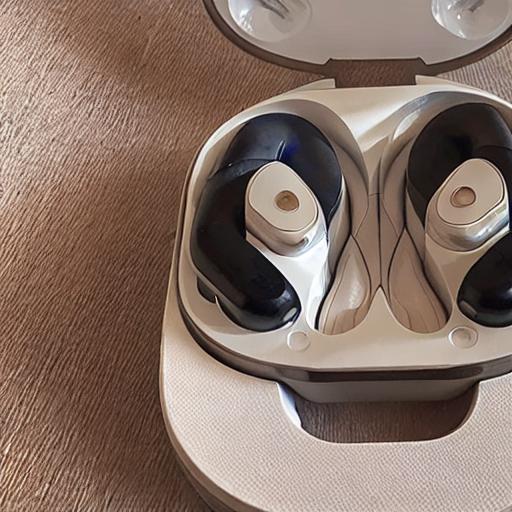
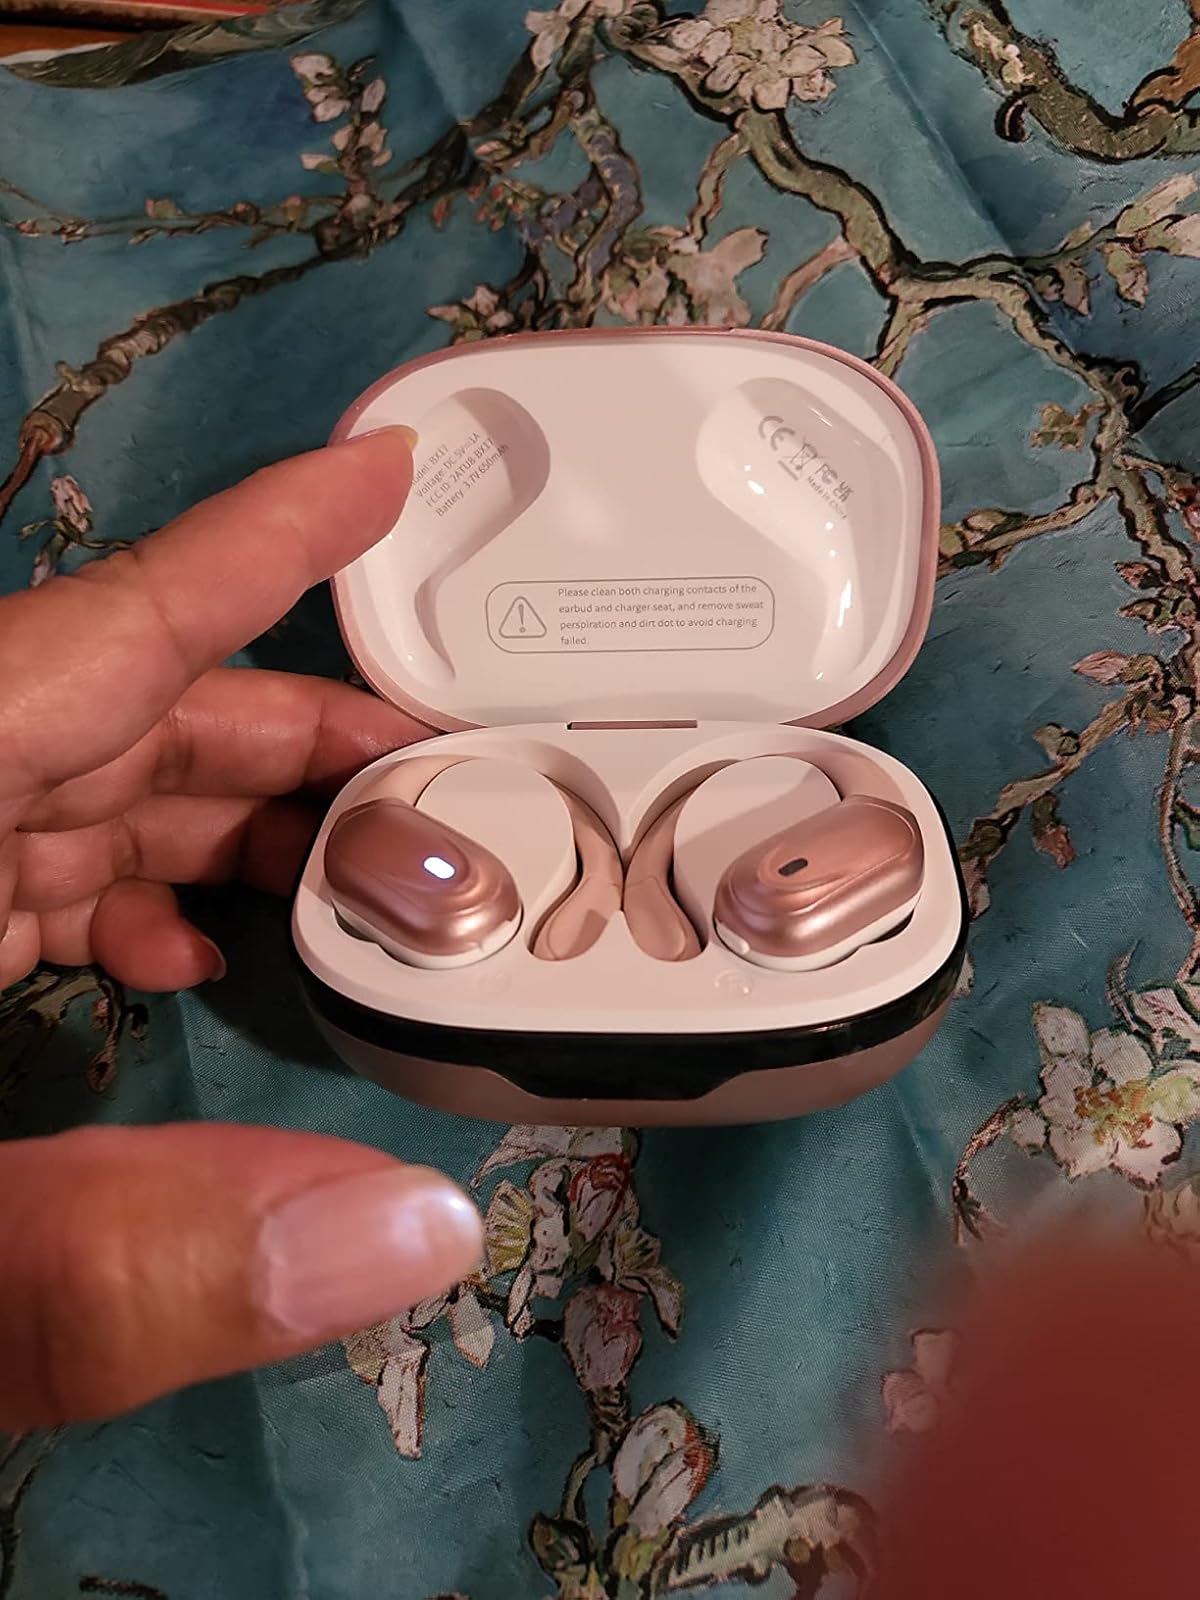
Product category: earbuds
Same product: no